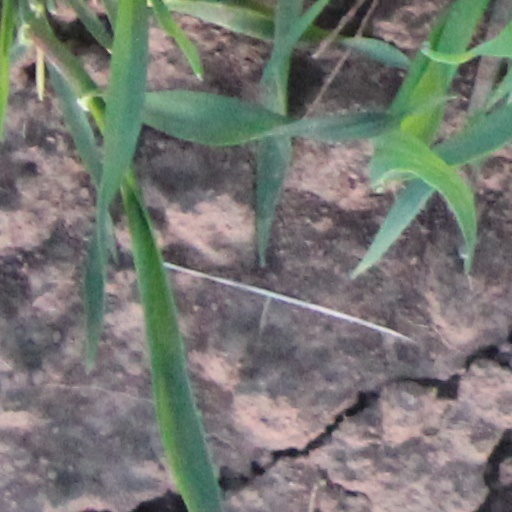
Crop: wheat